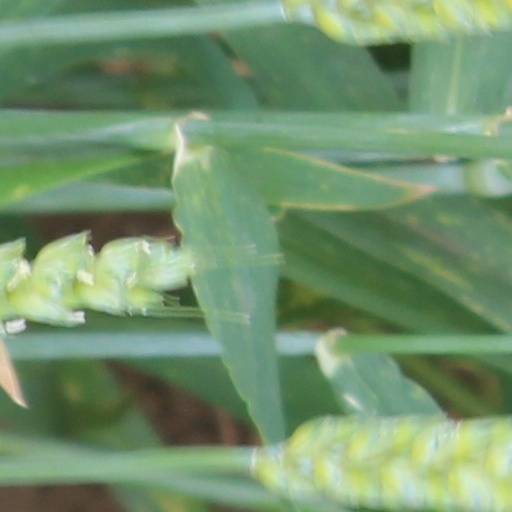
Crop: wheat